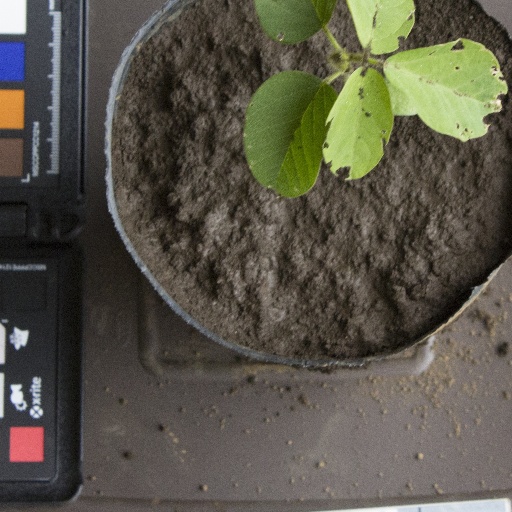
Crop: soybean